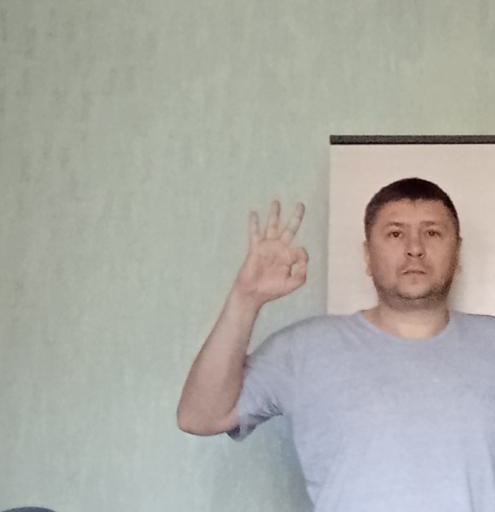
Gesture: ok